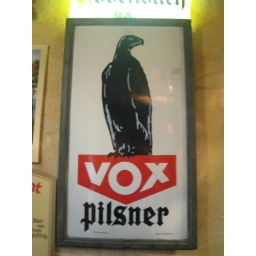
Classic beer sign in s bar in Brugge. Soft black letter looks great agasint the red shape and white type.